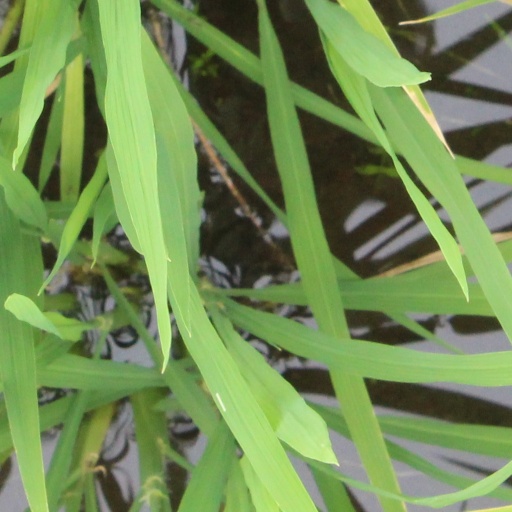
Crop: rice